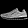
Label: Sneaker